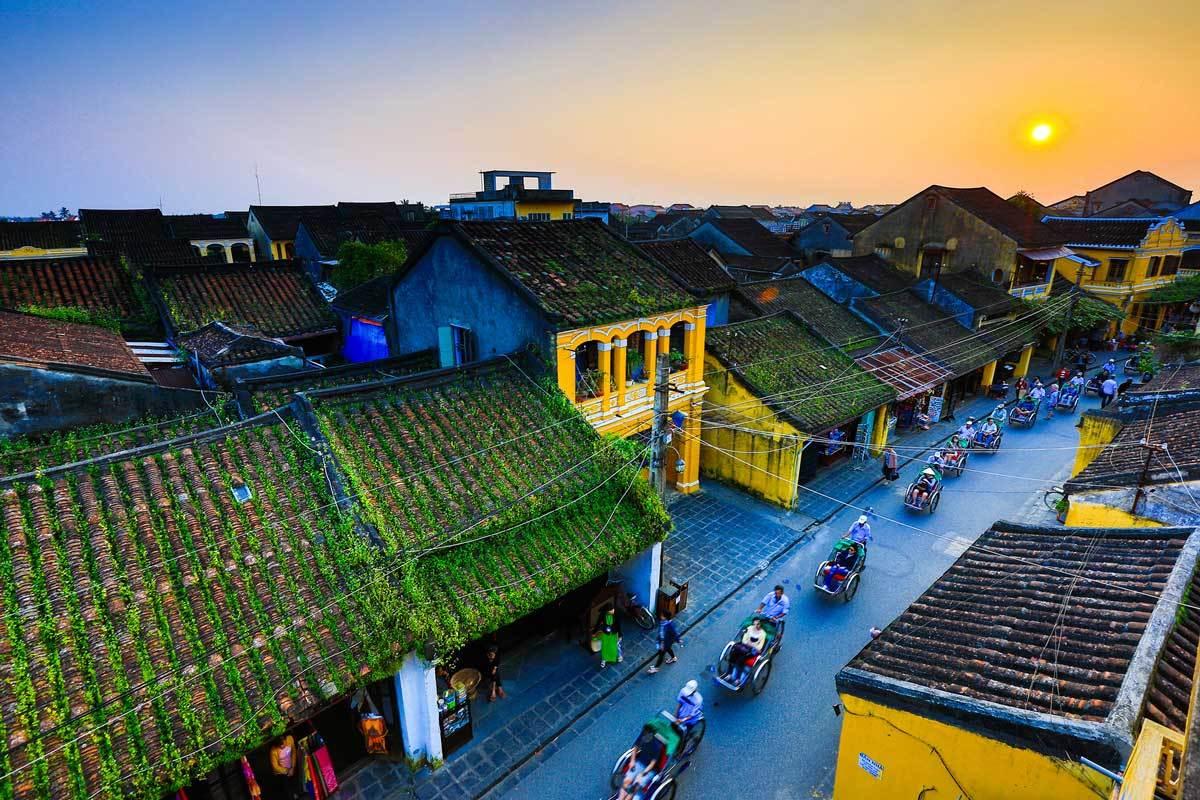
ở trên đường có những chiếc xích lô đang di chuyển